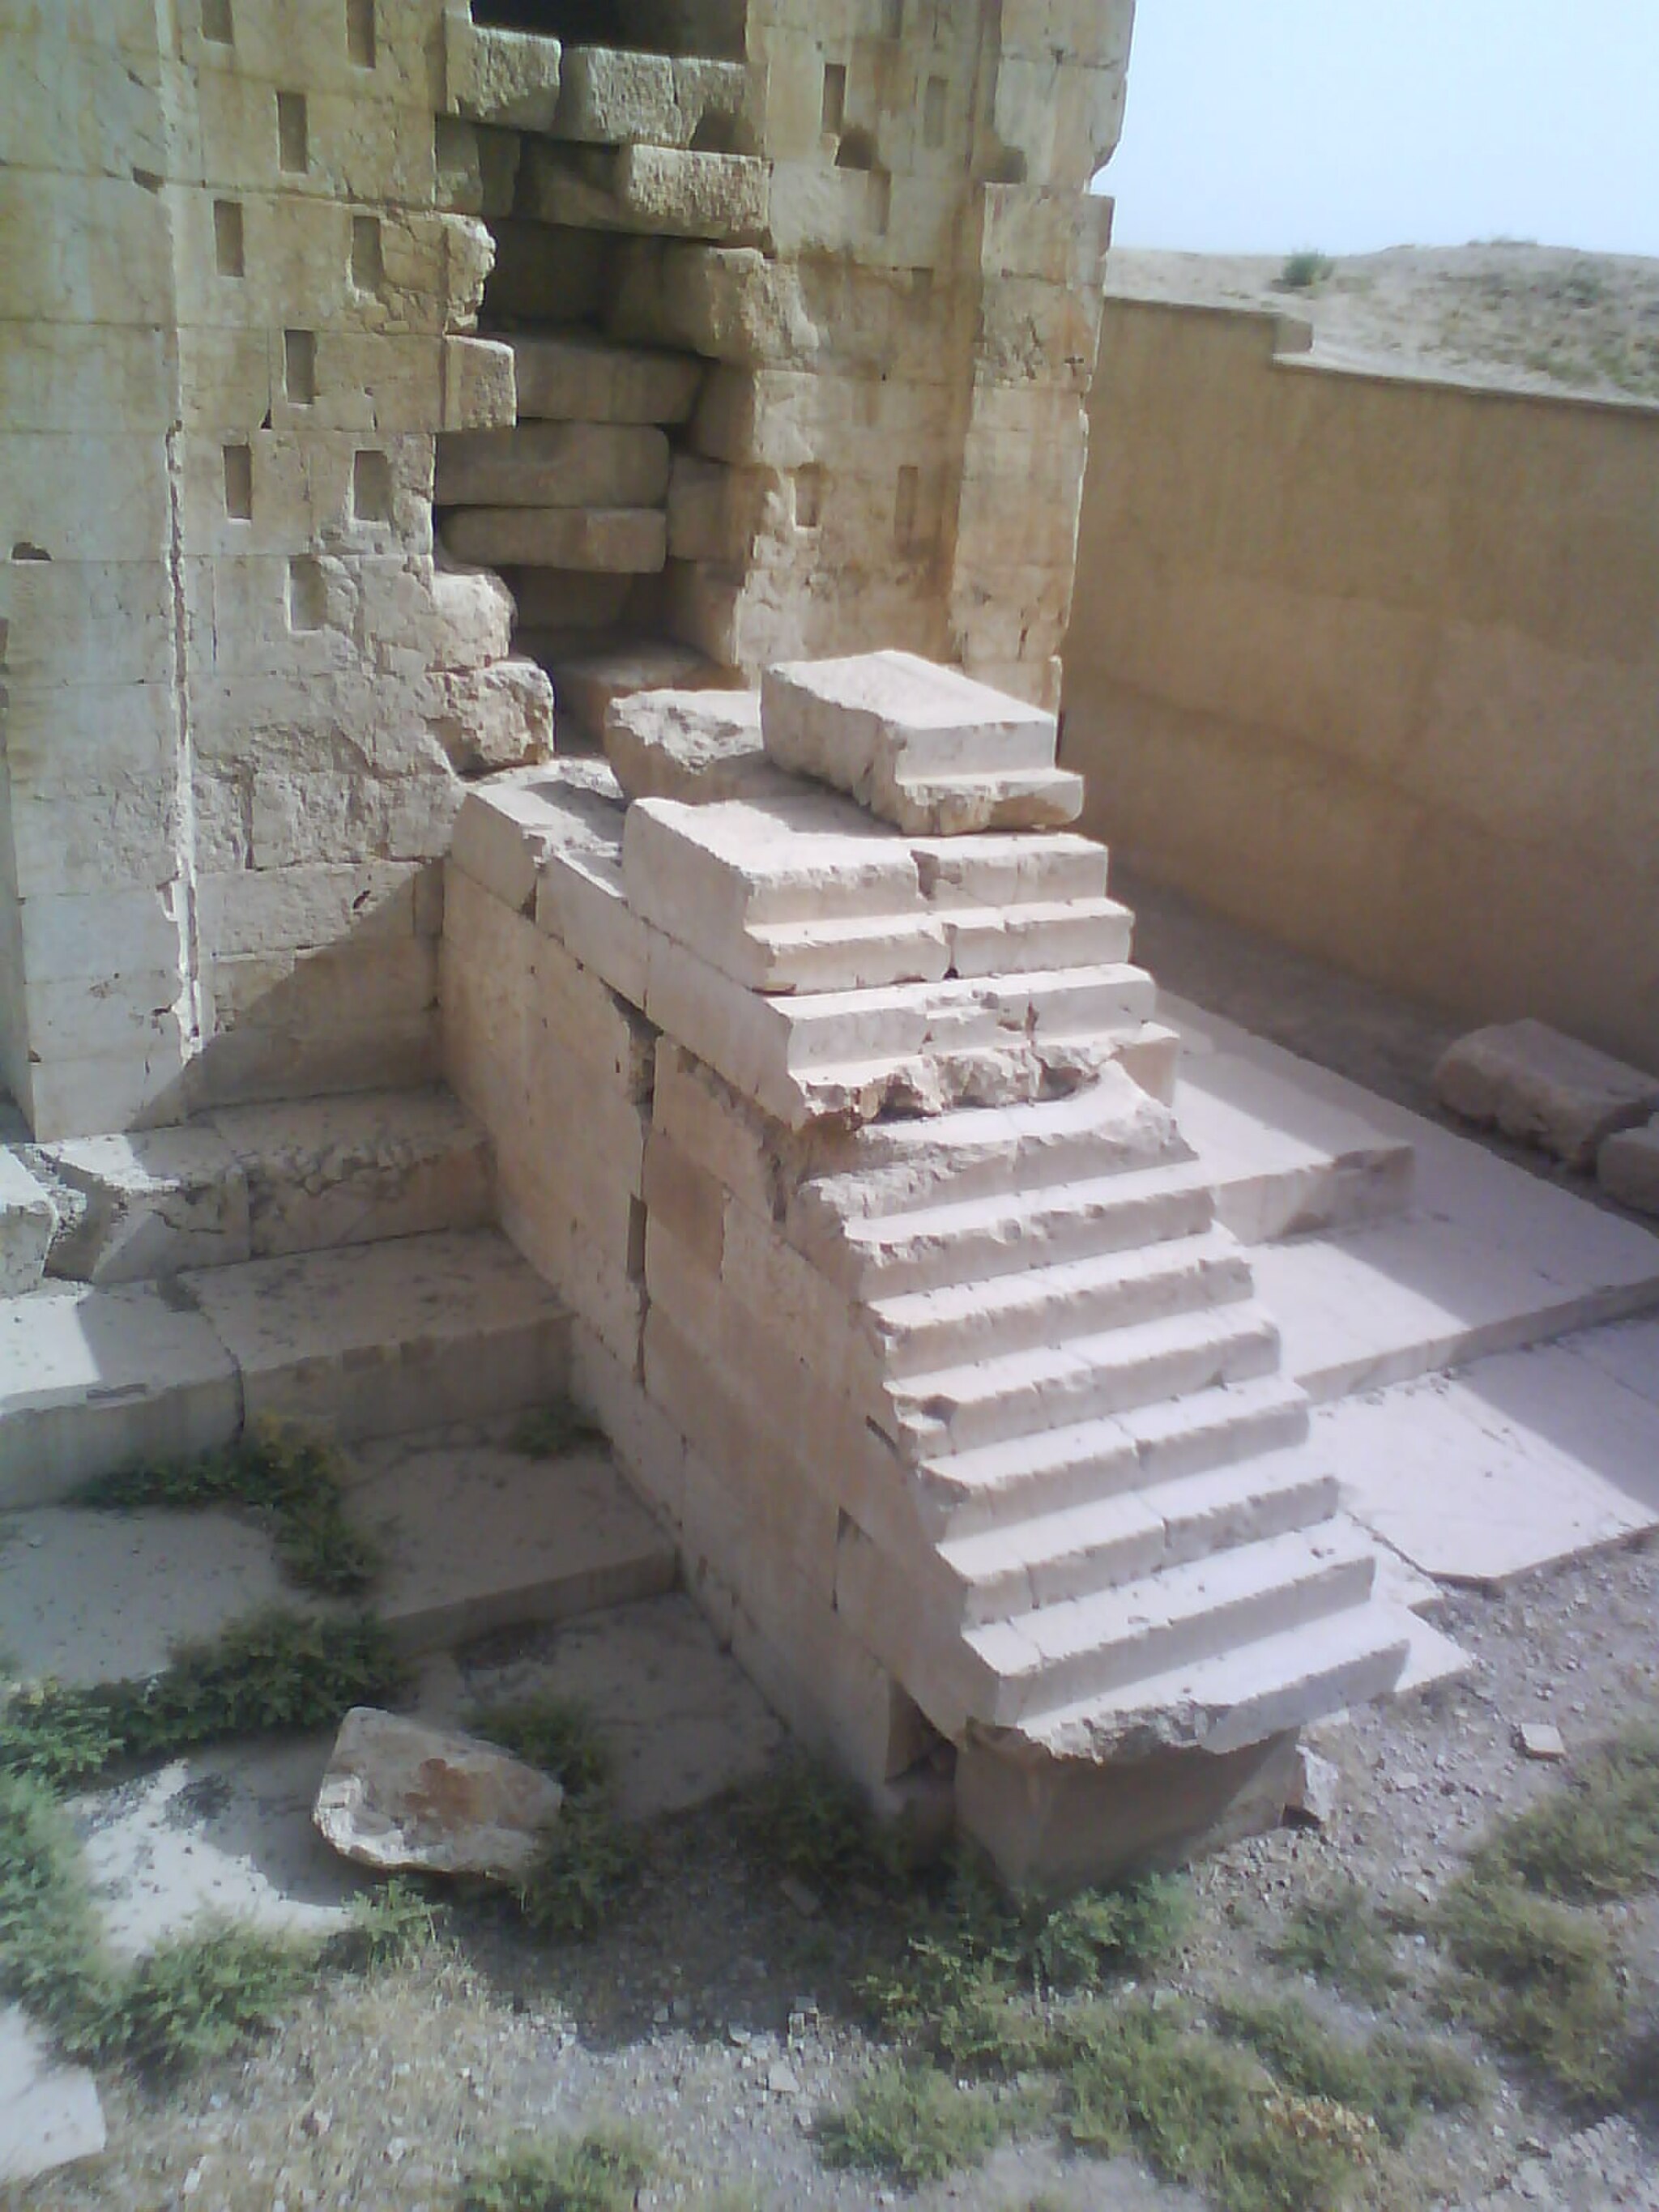
Title: Kabe Zartosht2
Description: آتشکده زرتشت
Date: Taken on 3 August 2009, 16:17:16
Categories: Ka'ba-ye Zartosht, Stairs in Fars Province, Self-published work, Stone stairs in Iran, Taken with Sony Ericsson W910, Iran photographs taken on 2009-08-03